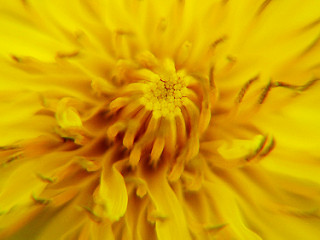
Flower: dandelion